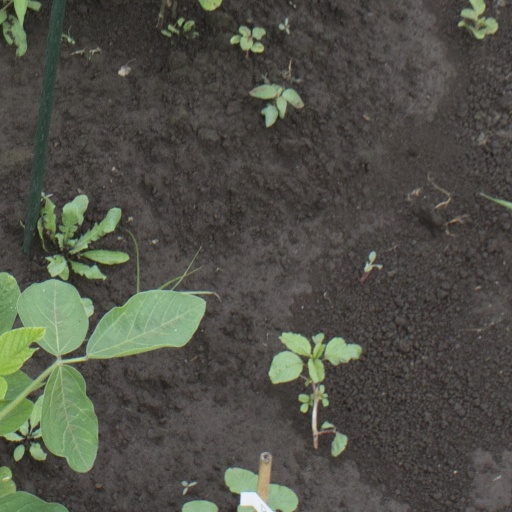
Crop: soybean